Monochrom

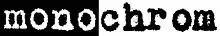

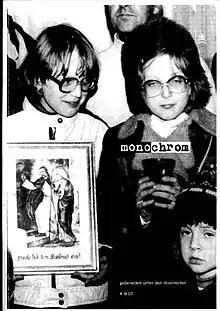
Cover of Monochrom #8-10 (1998)

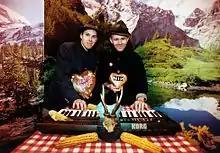
Monochrom's Johannes Grenzfurthner and Franz Ablinger (at Monochrom's "Pension MIDI", Klangturm St. Pölten, 2001)

Monochrom (stylised as monochrom) is an international art-technology-philosophy group, publishing house and film production company. It was founded in 1993, and defines itself as "an unpeculiar mixture of proto-aesthetic fringe work, pop attitude, subcultural science and political activism". Its main office is located at Museumsquartier/Vienna (at 'Q21').